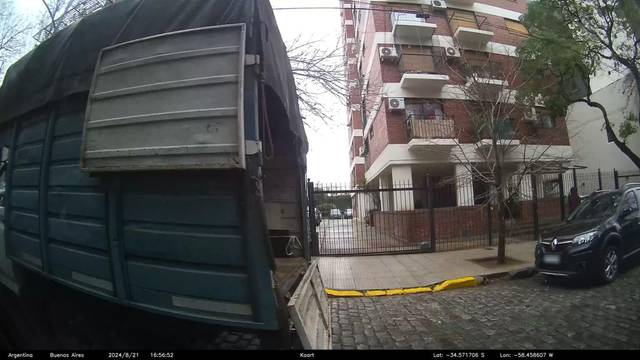
Region: Argentina
Coordinates: -34.572, -58.459